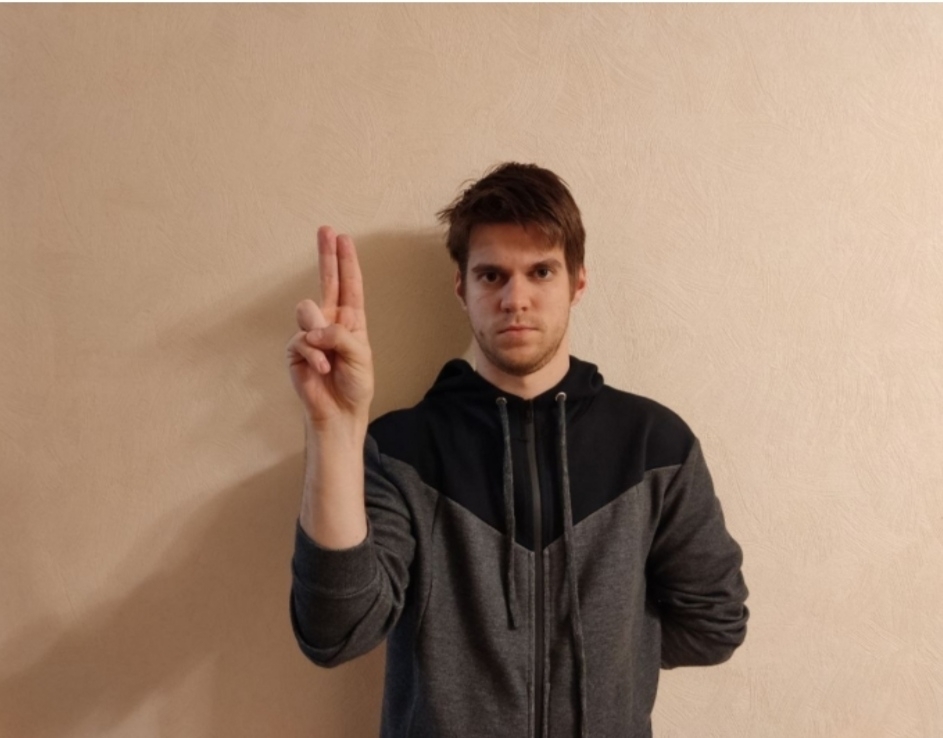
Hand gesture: two_up